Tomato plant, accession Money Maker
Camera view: vertical (180 deg); turntable rotation: 90 degrees
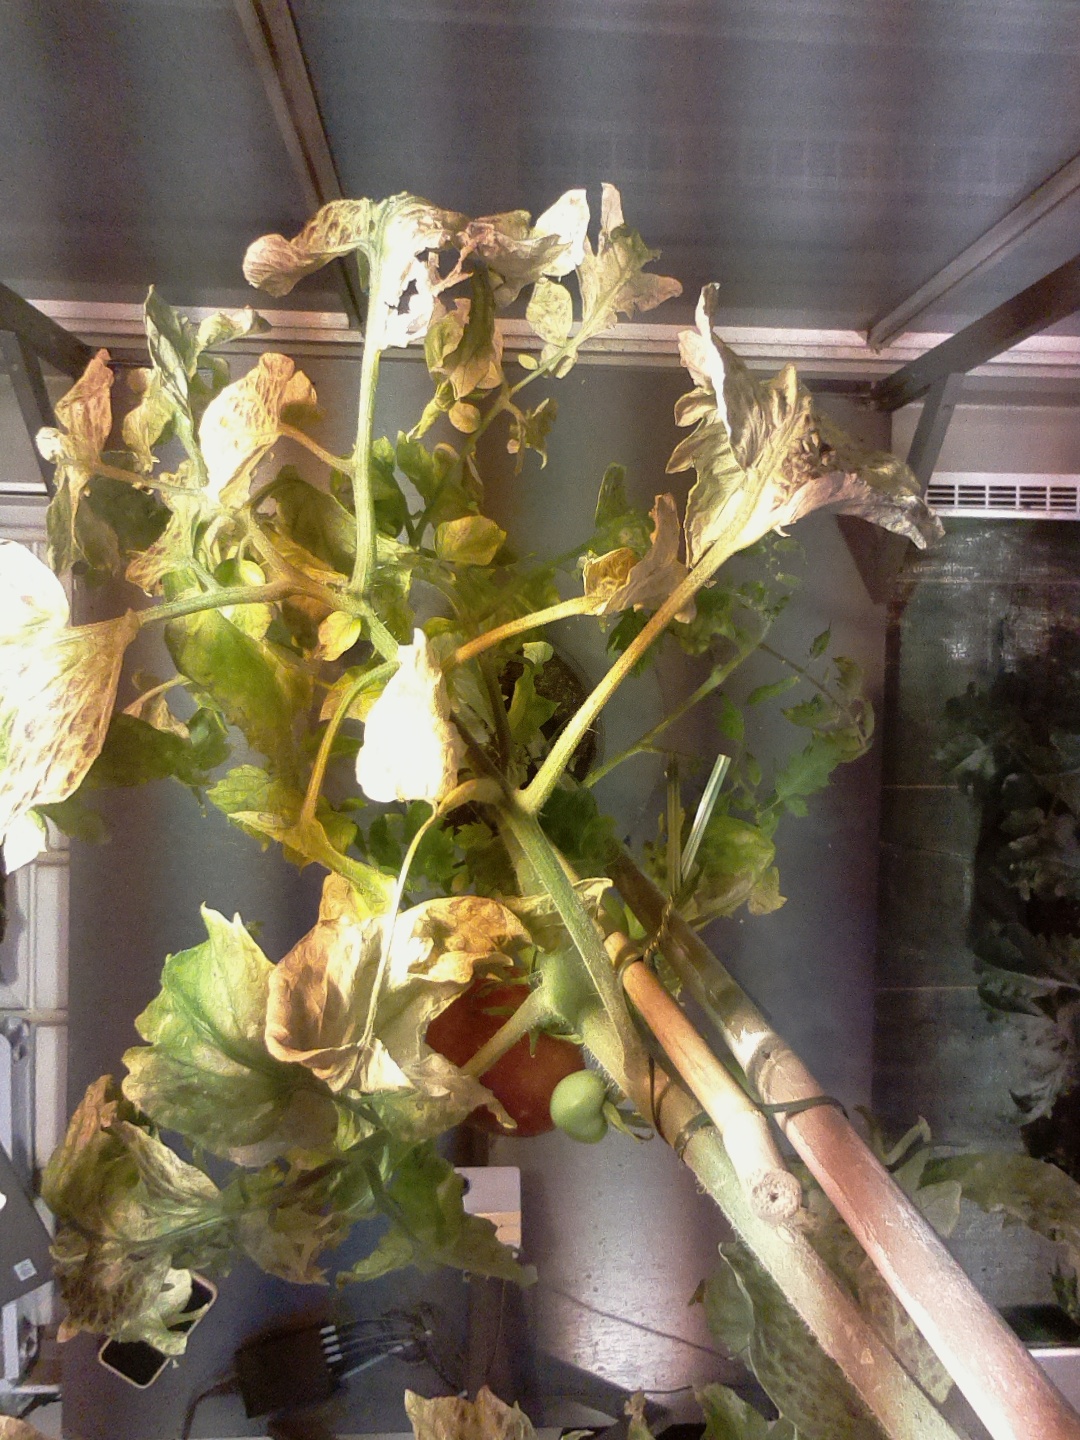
BBCH growth stage 87: 70%-80% of fruits show typical fully ripe color